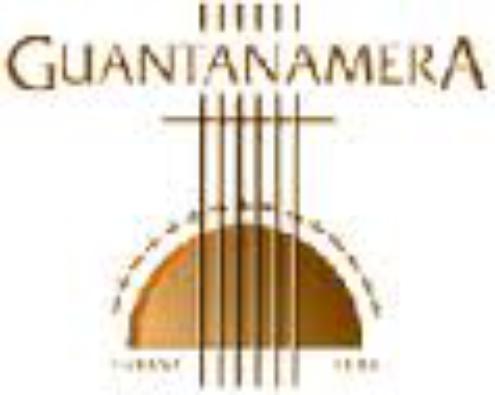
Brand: Guantanamera
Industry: Necessities